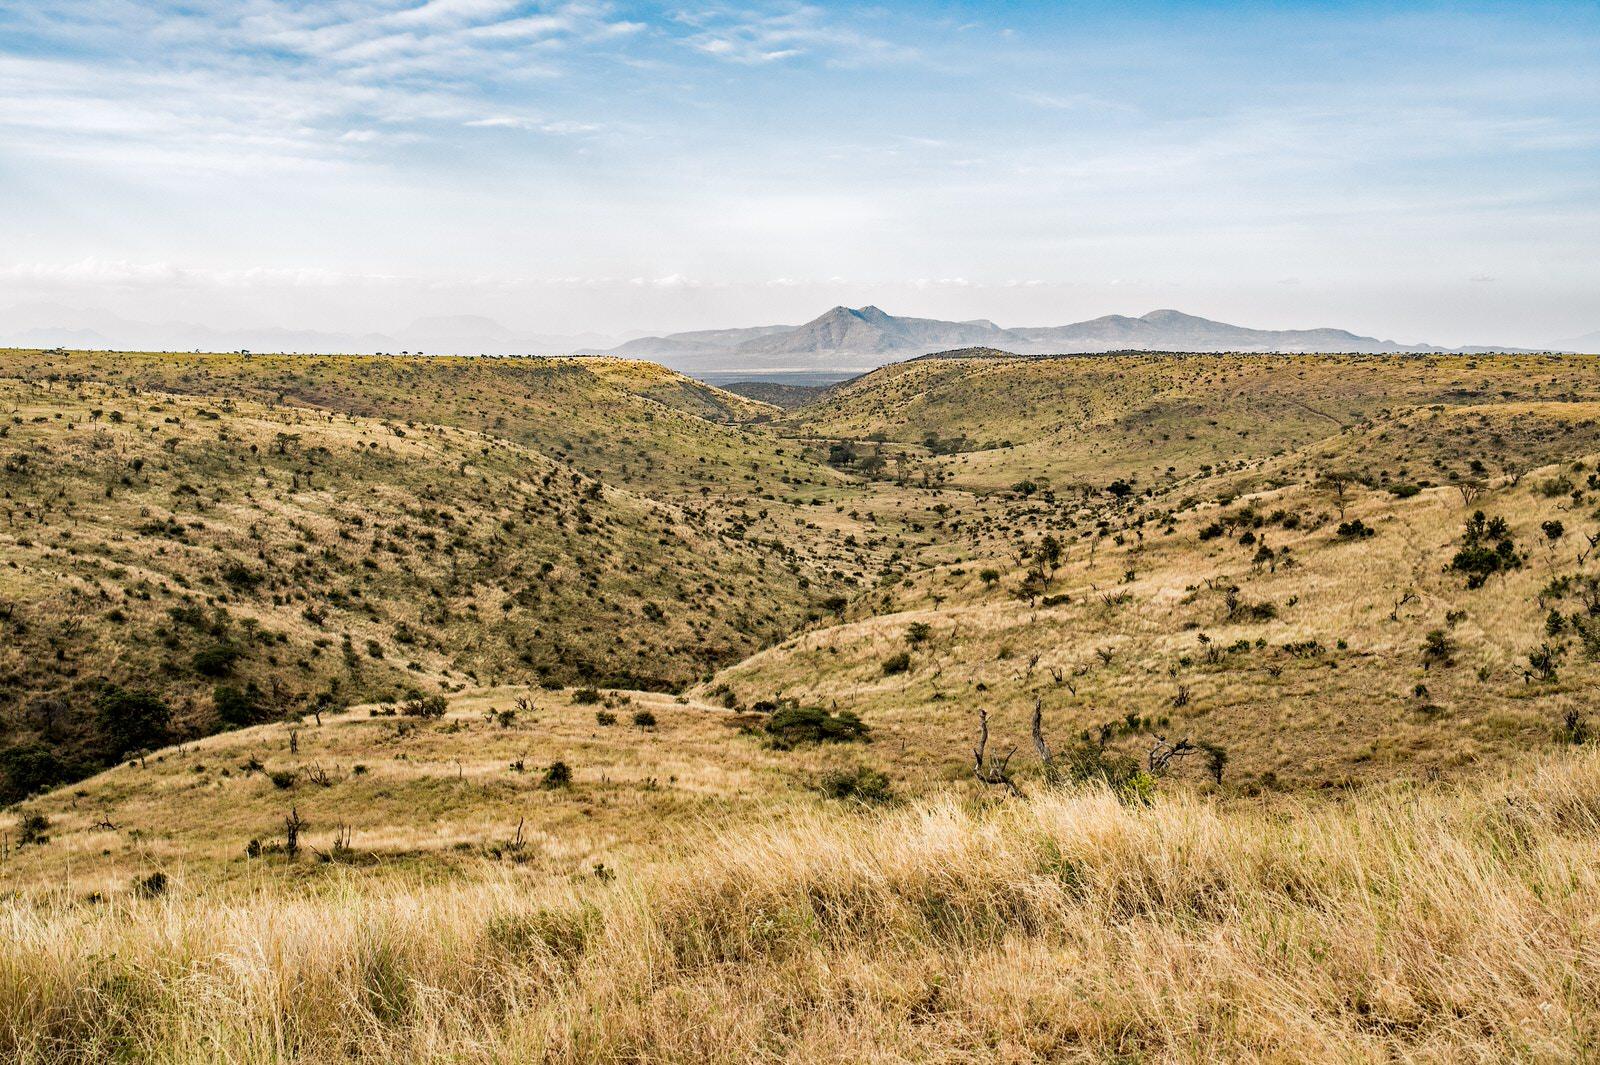
Eneo lenye mandhari ya asili limejaa miti mbalimbali yenye majani yaliyokauka, sehemu nyingine ikiwa na nyasi zilizopauka na udongo unao onekana, huku anga likiwa na mwangaza wa jua na wingu hafifu linalochangia utulivu na uoto wa asili.